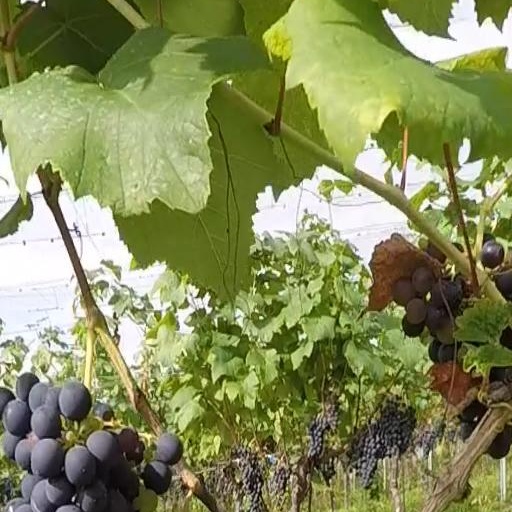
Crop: grape